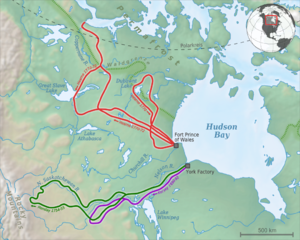
Anthony Henday est un explorateur britannique.
La Compagnie de la Baie d'Hudson, fondée en 1670 pour la traite des fourrures dans la baie d'Hudson, est la plus vieille personne morale de l'Amérique du Nord et l'une des plus vieilles du monde encore en activité. Elle a toujours été intimement liée à l'histoire du Canada jusqu'en juillet 2008, moment de son acquisition et de sa gestion directe par la compagnie américaine NRDC. Créée à Londres, la Compagnie est pourtant fondée par deux Français coureurs des bois, Pierre-Esprit Radisson et Médard Chouart des Groseilliers. Après la chute de la Nouvelle-France en 1763, elle a étendu son réseau de postes de traite vers l'ouest et le nord de ce qui allait devenir le Canada.